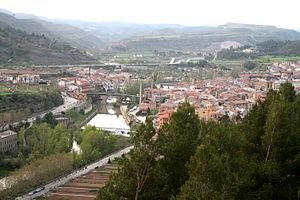
Sallent est une commune espagnole située dans la comarque de Bageset la province de Barcelone en Catalogne.